Red Fang

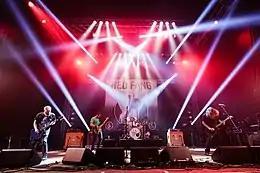
Red Fang at Wacken Open Air 2016

The band released music videos for several of their songs, which helped them getting fame in the scene due to their comical nature.